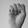
ASL letter: S